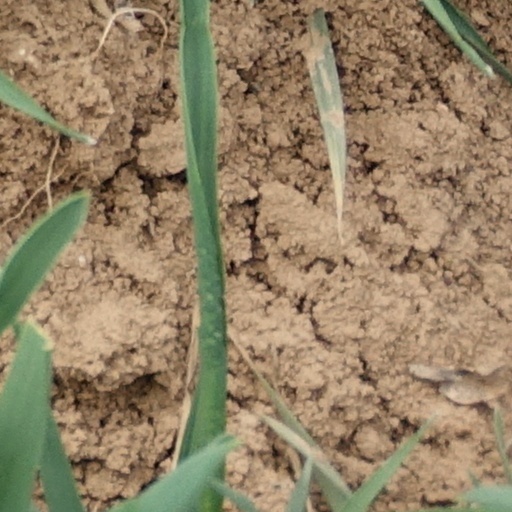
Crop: wheat